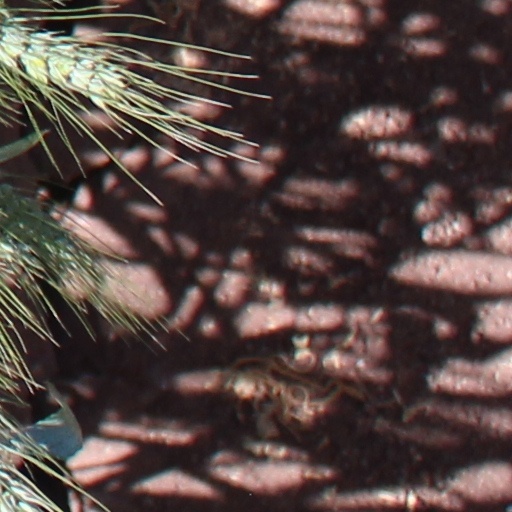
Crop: wheat